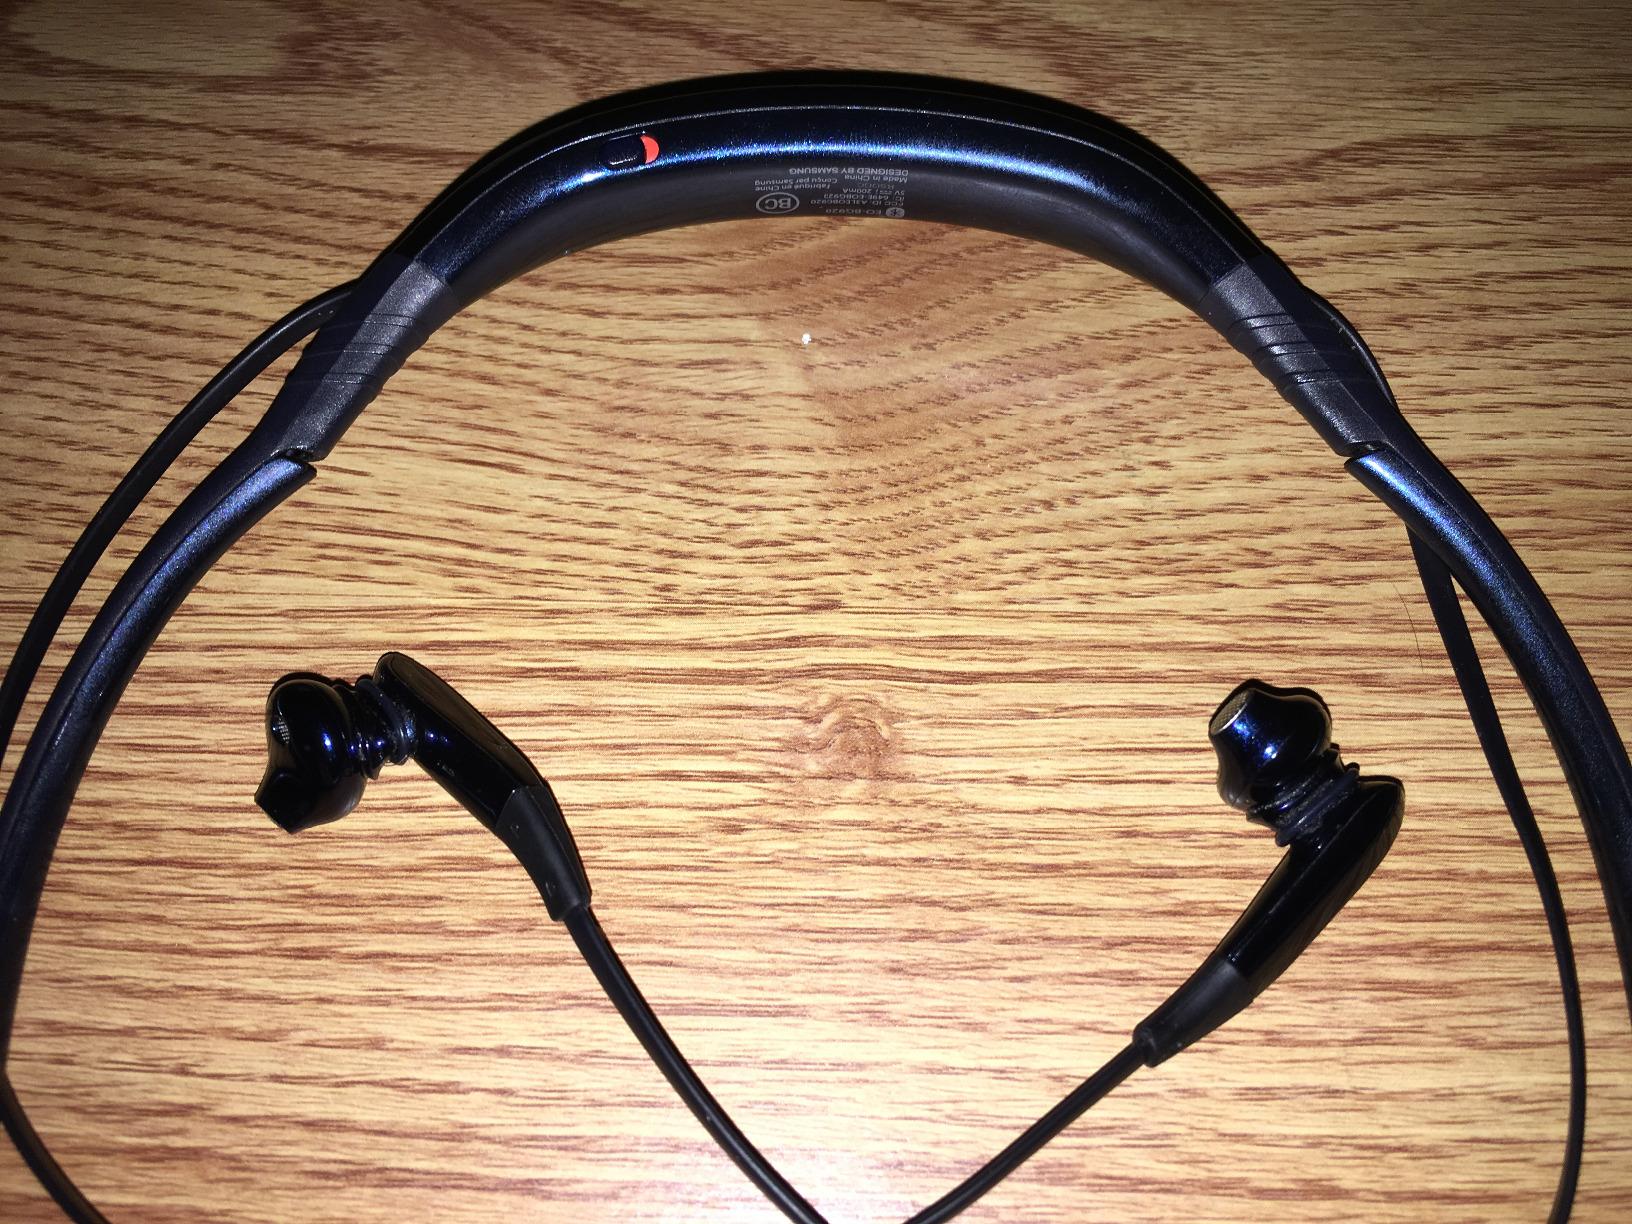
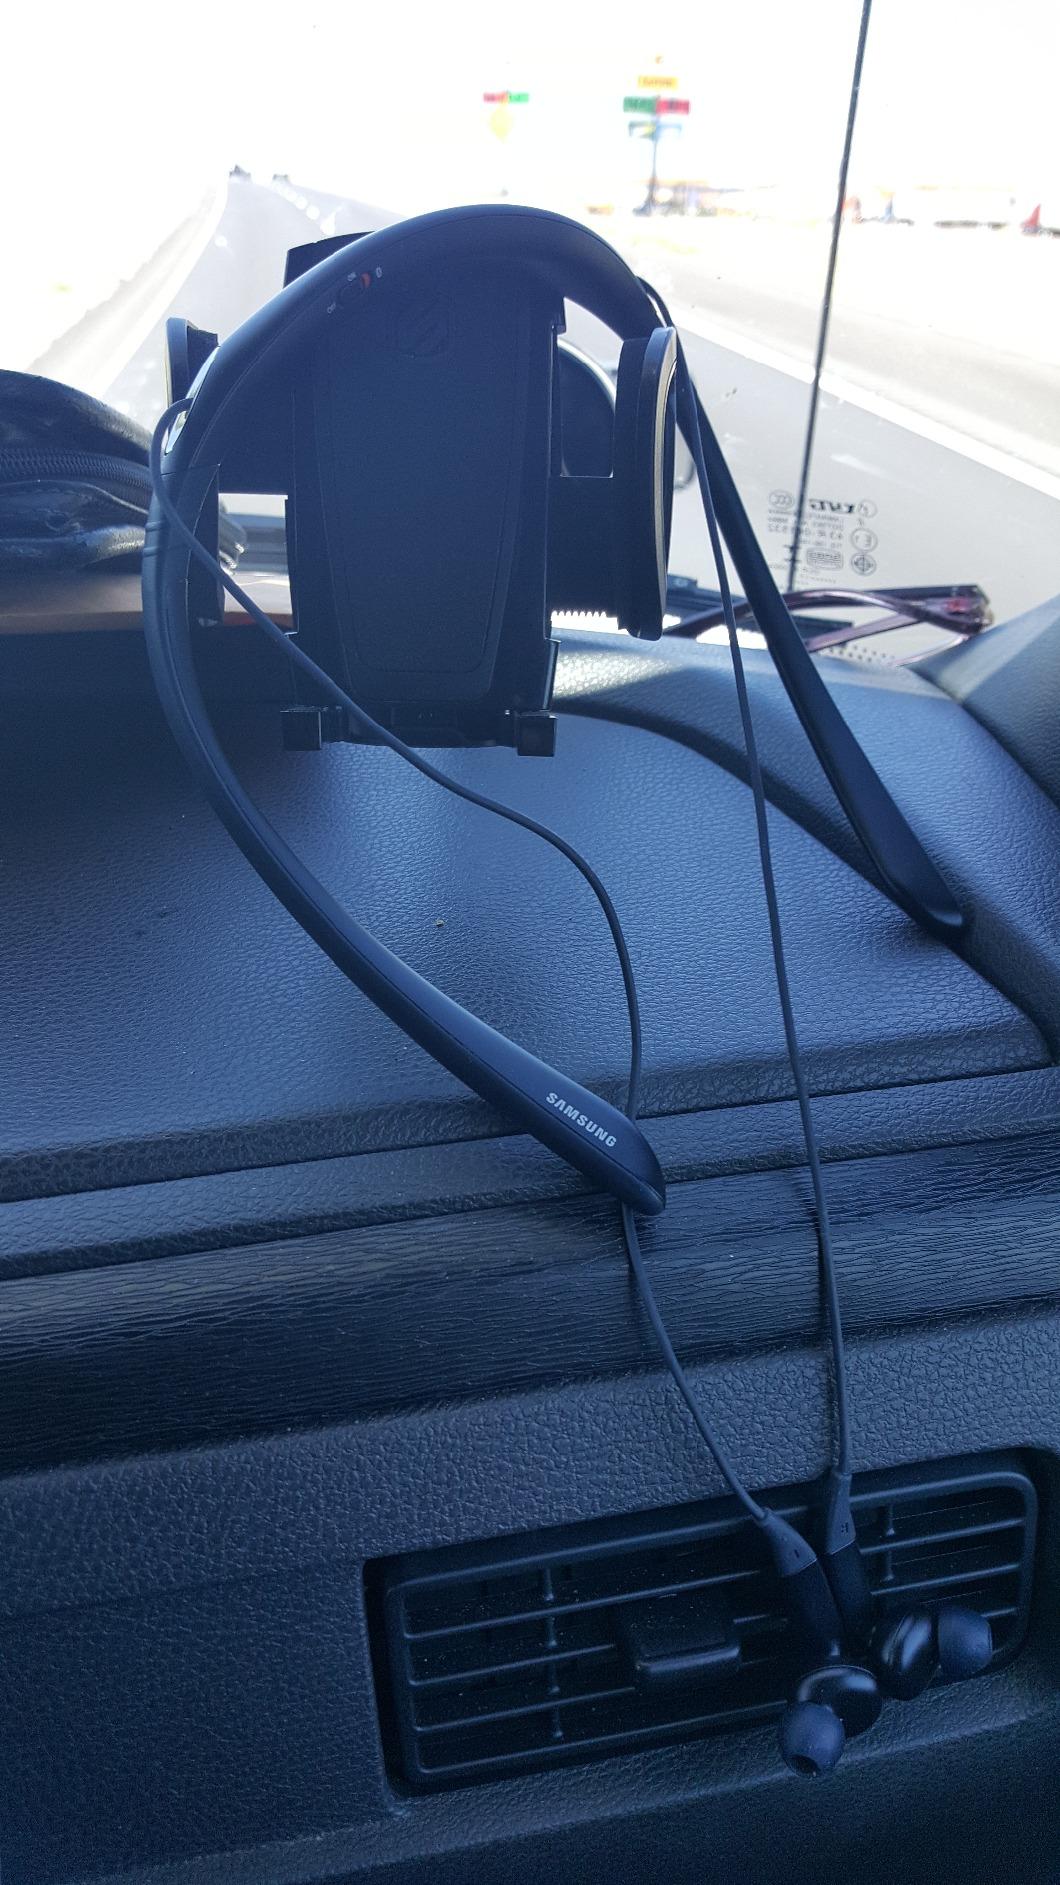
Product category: headphones
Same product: no